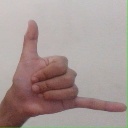
अक्षर: द